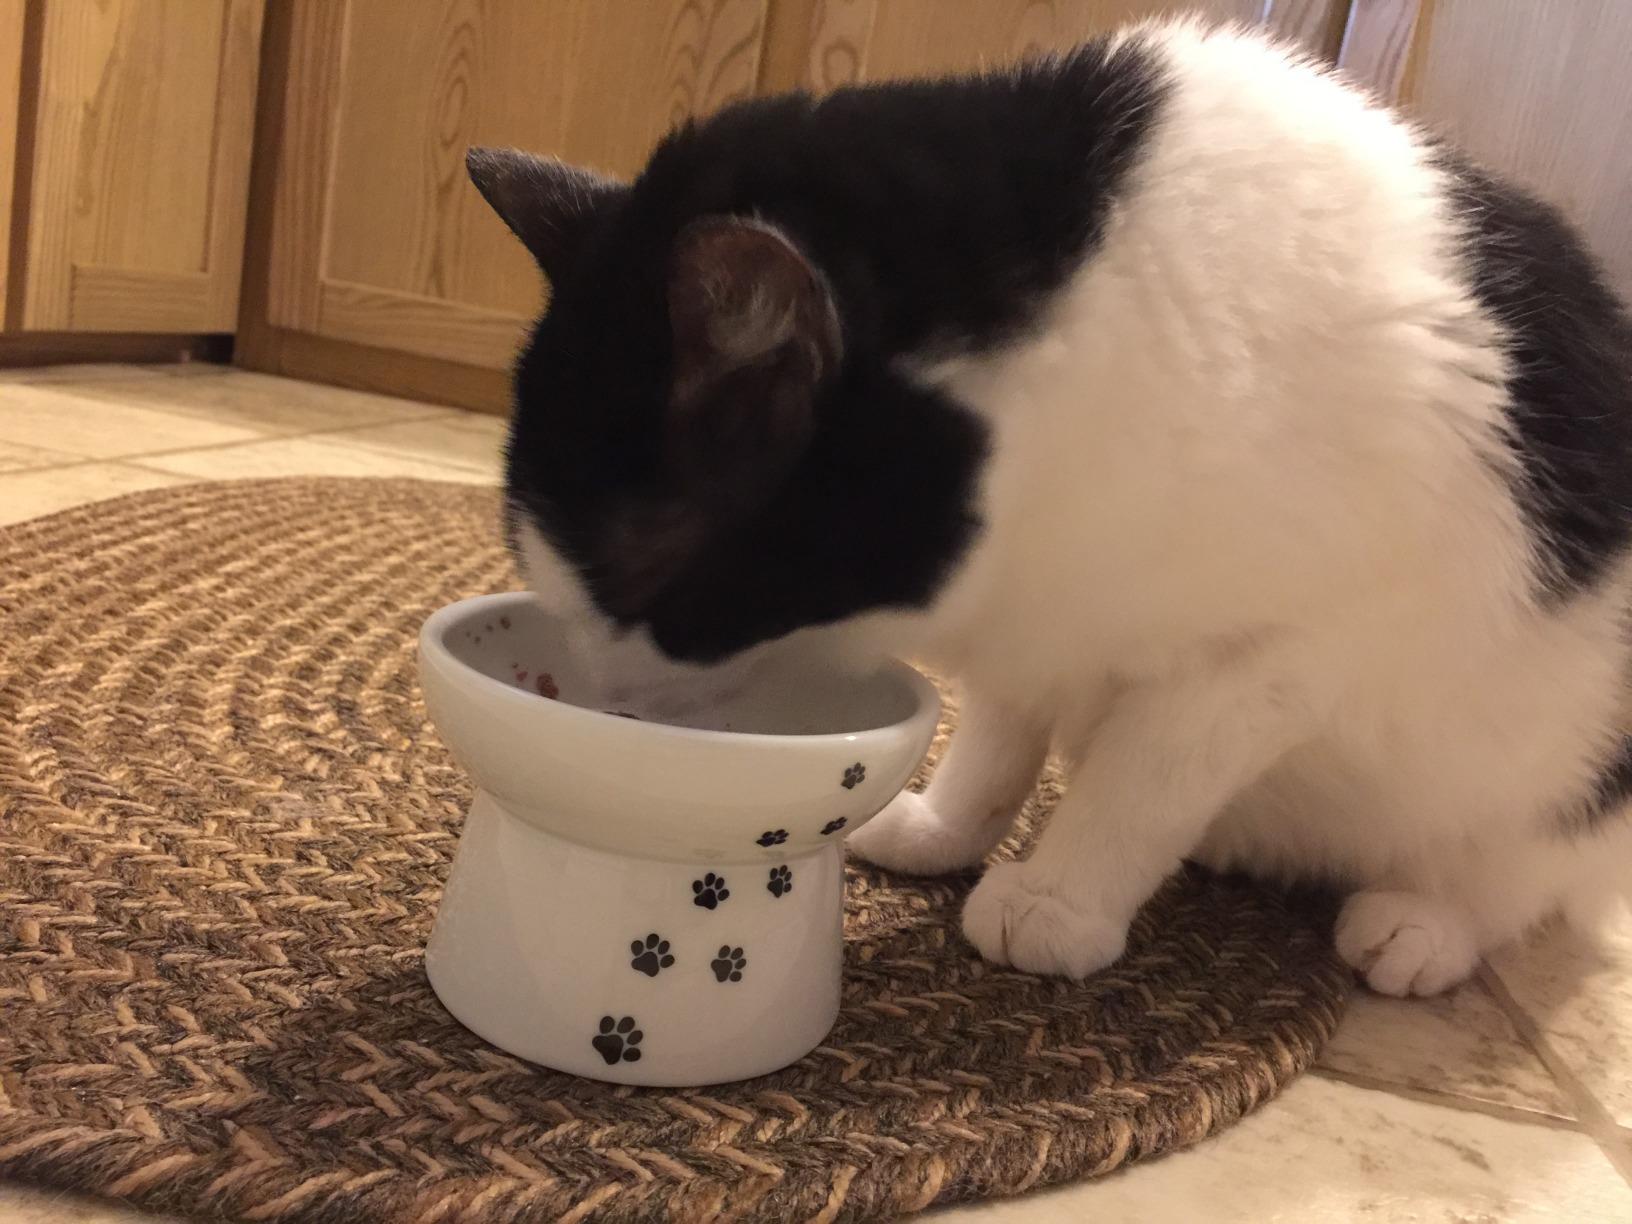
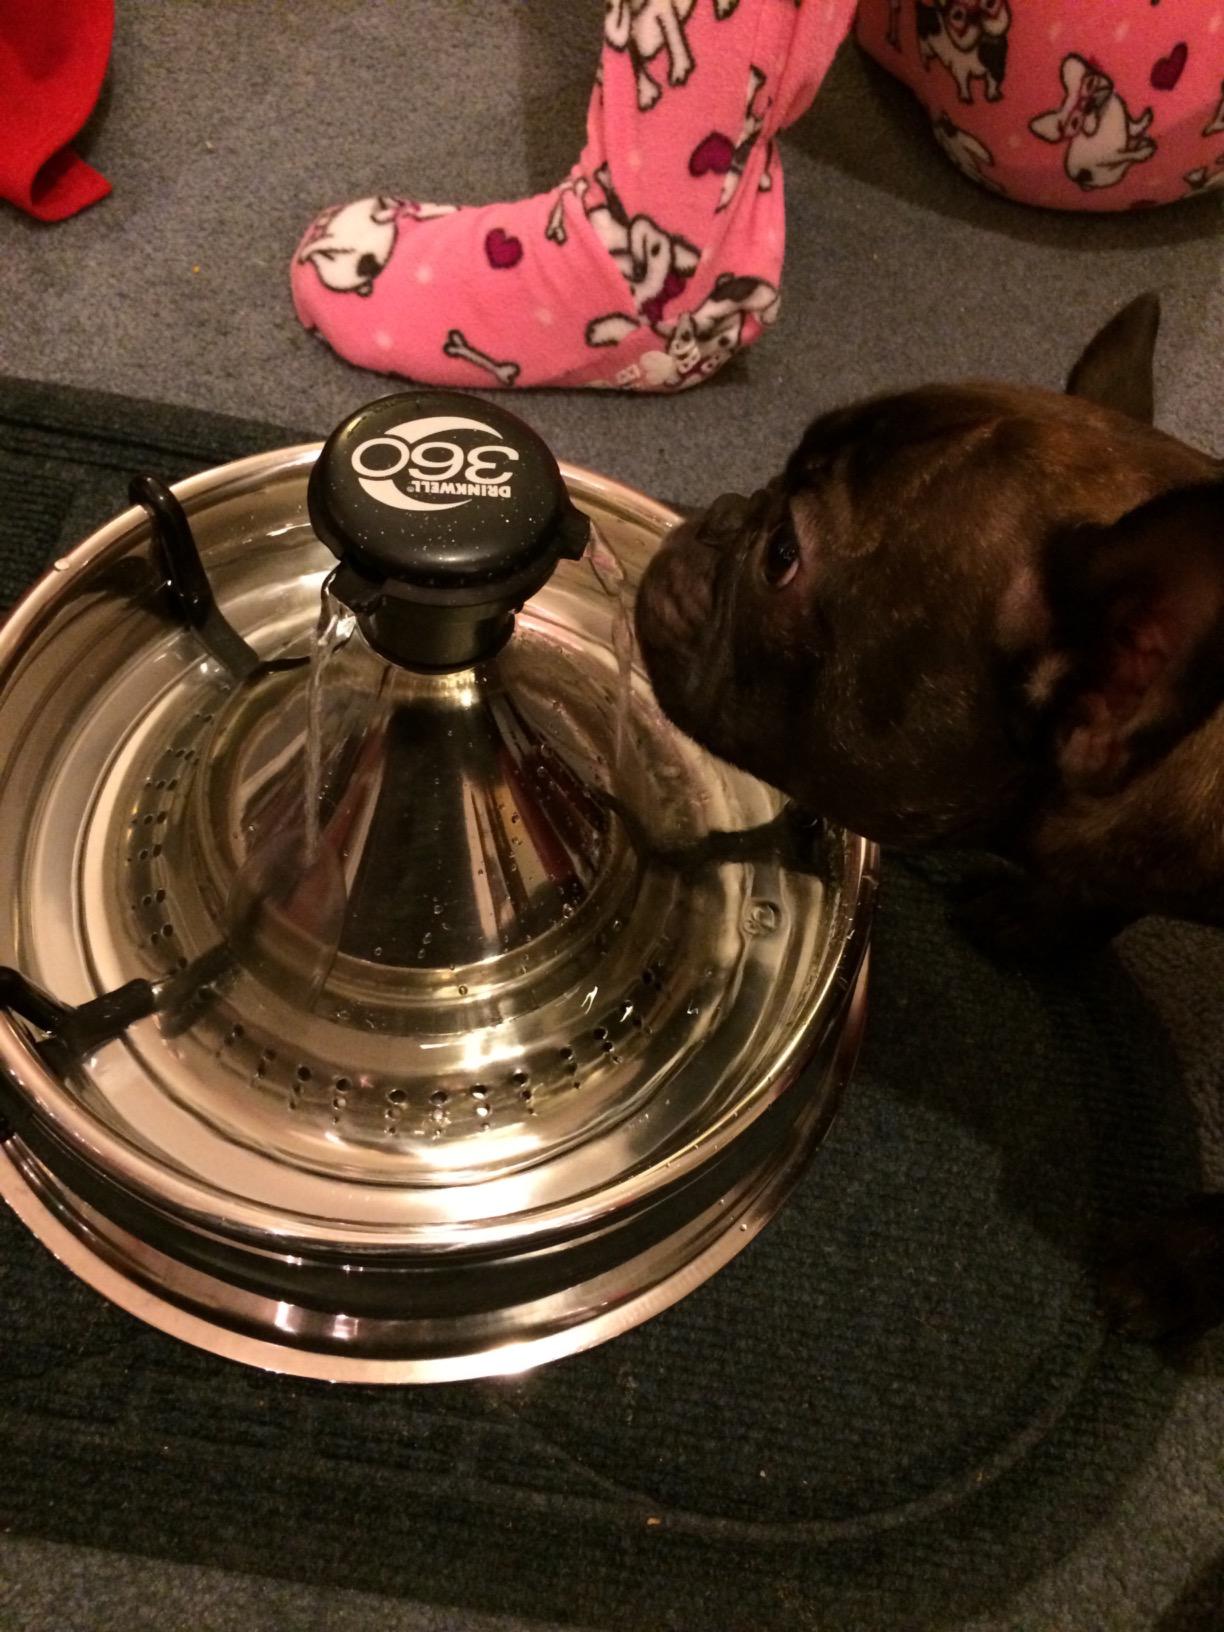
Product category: items_bowl
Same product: no